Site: brandenburg
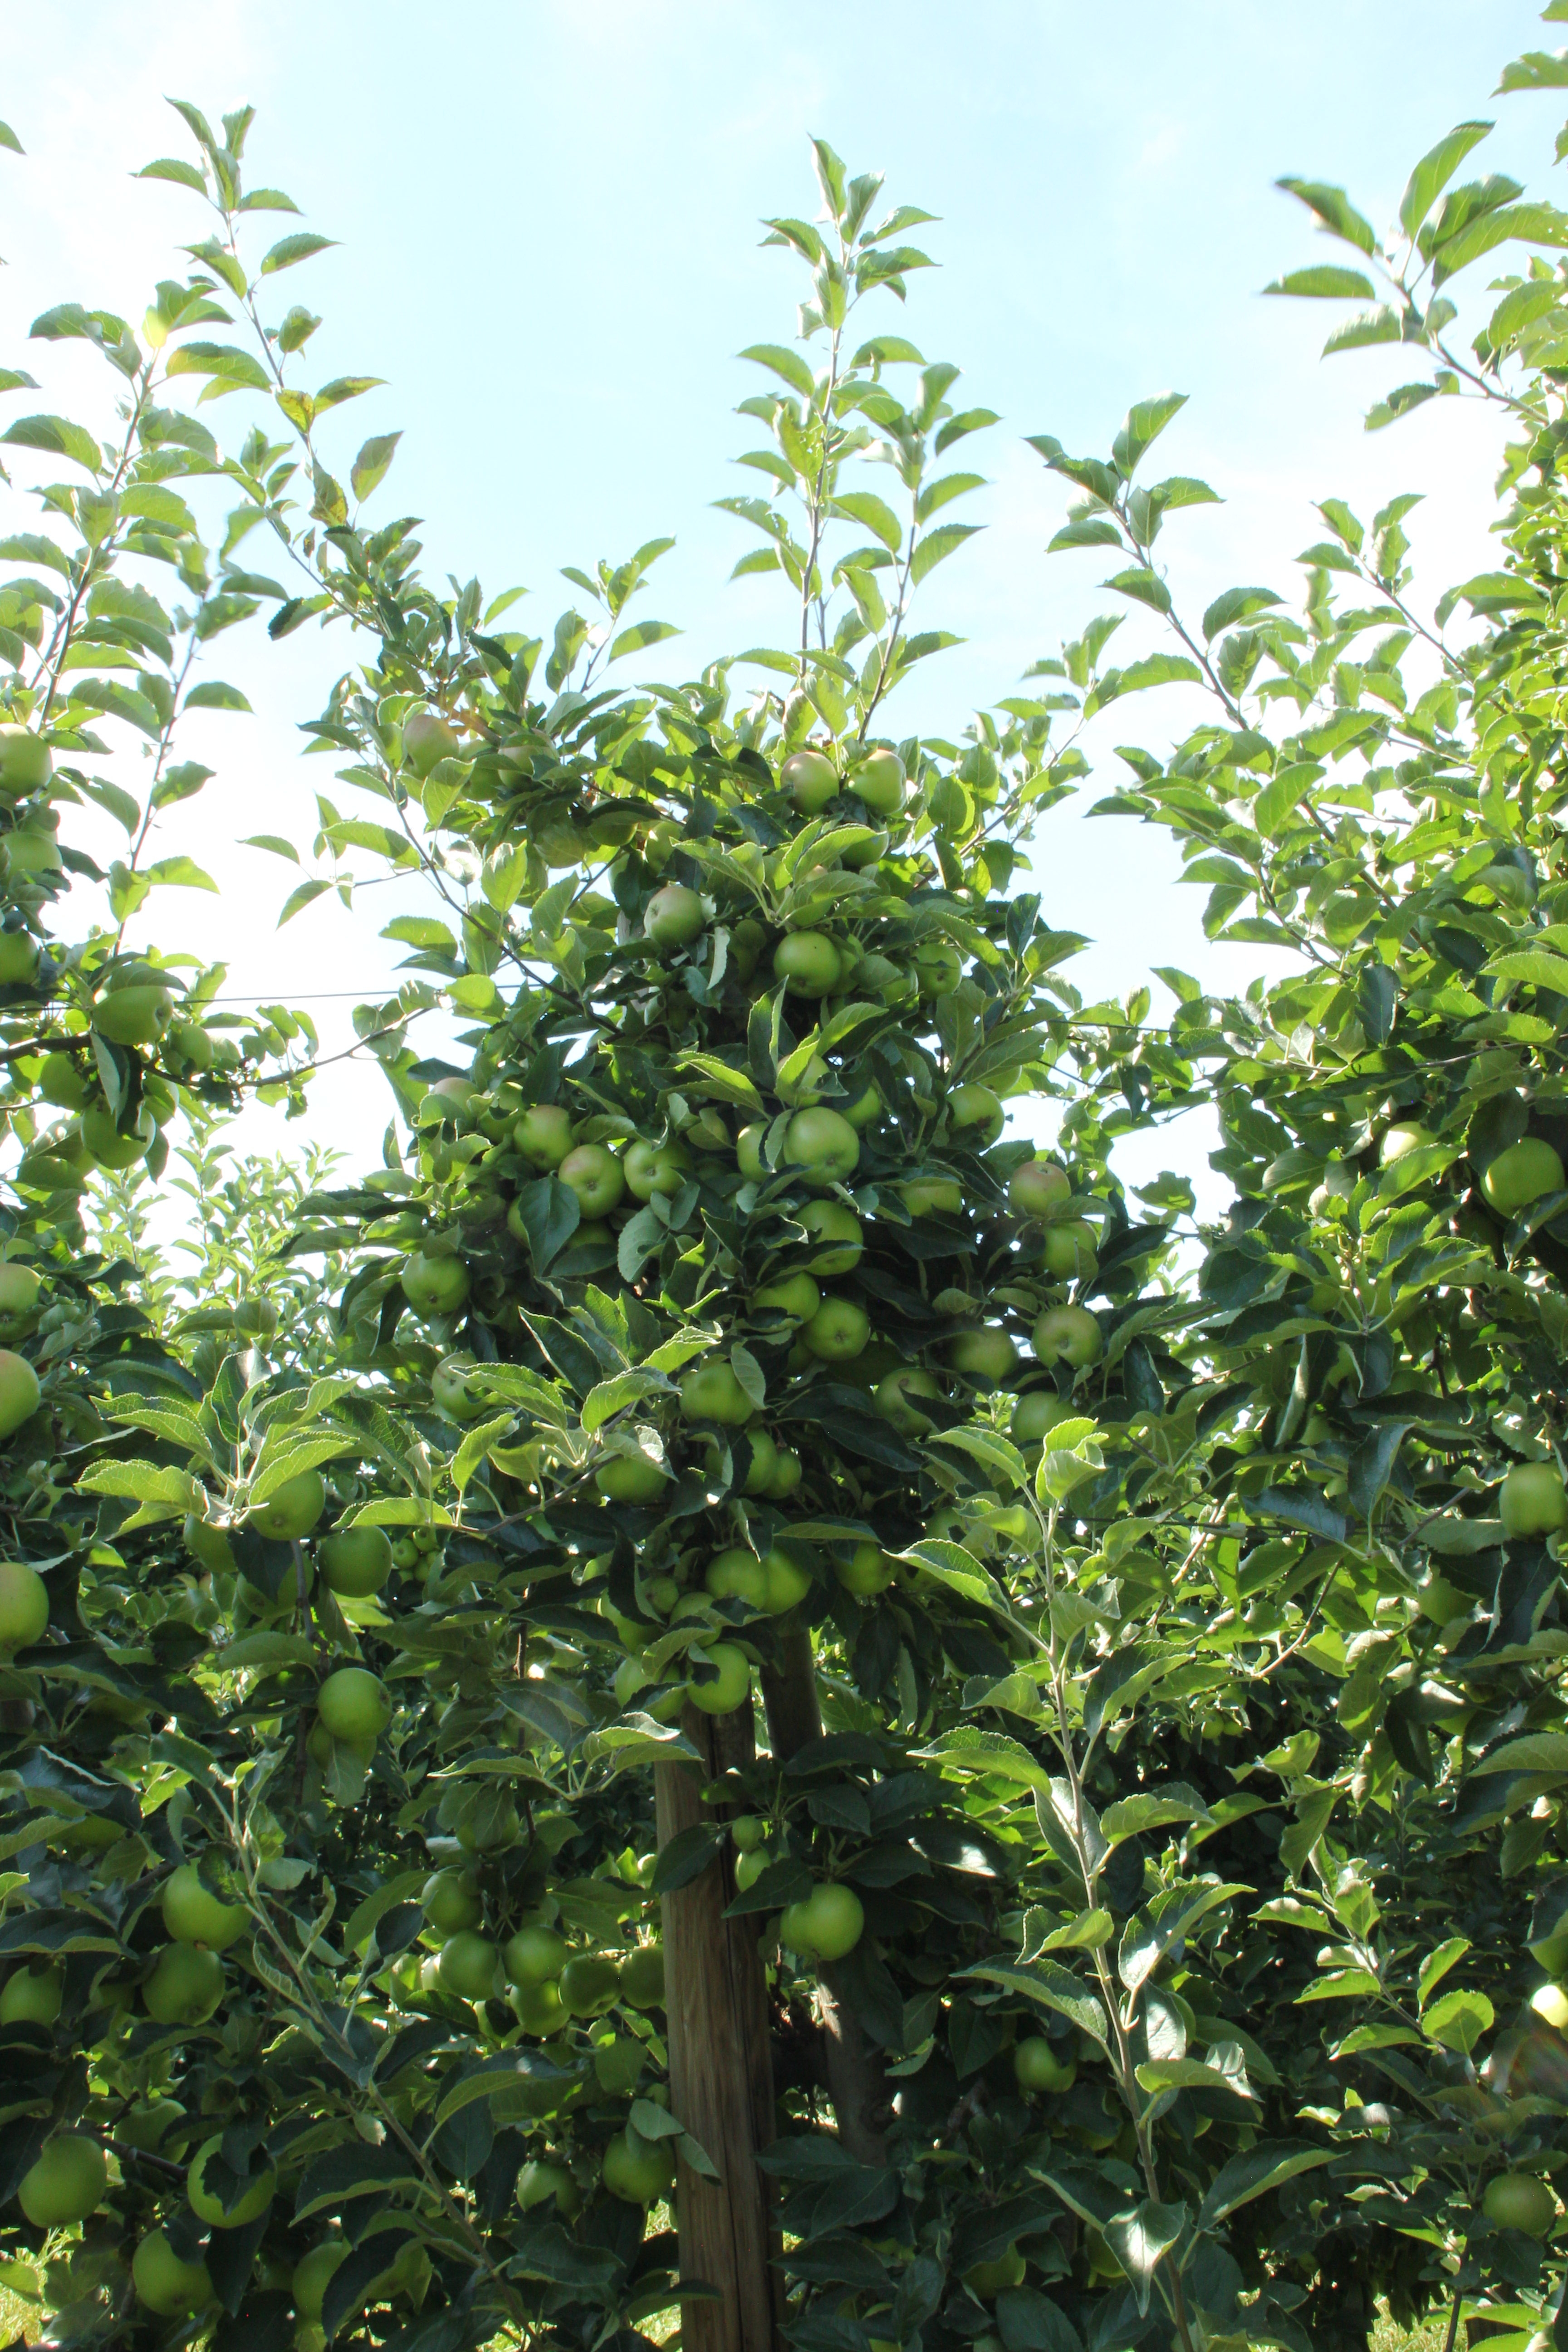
Growth stage (BBCH 77): Development of fruit